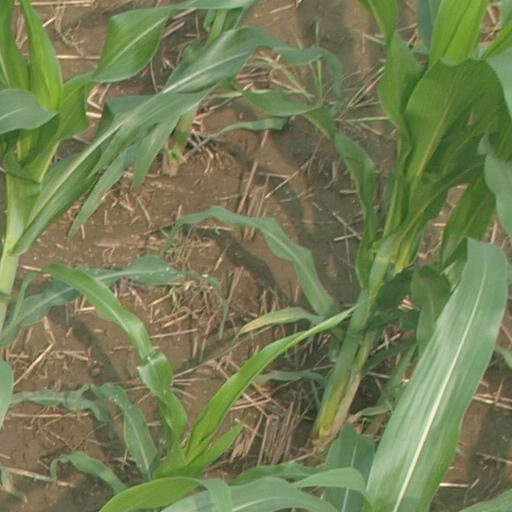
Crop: maize; corn